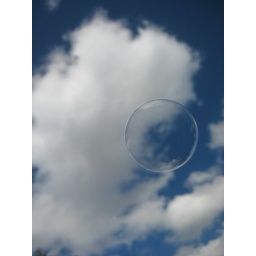
bubbles against blue sky